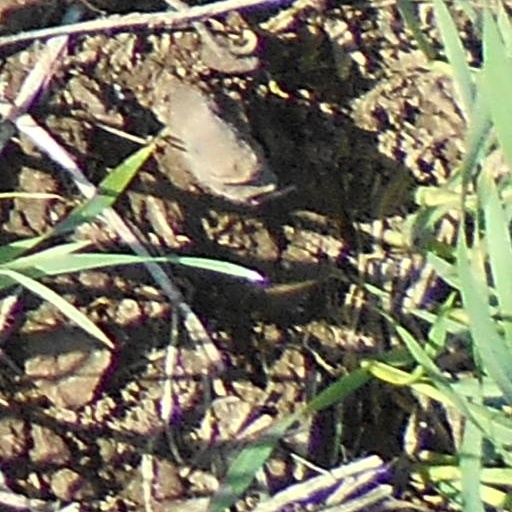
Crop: wheat